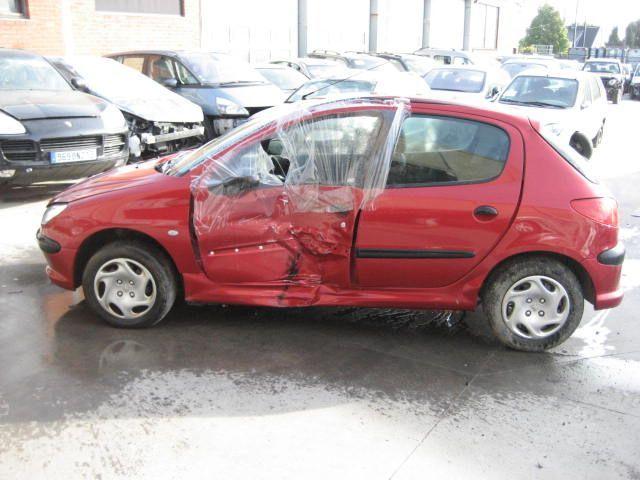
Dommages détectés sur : porte avant gauche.
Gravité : majeur